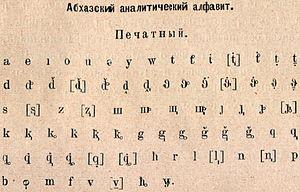
L’alphabet abkhaze est un alphabet cyrillique de 62 lettres utilisé pour l’écriture de l’abkhaze.